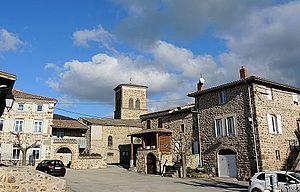
Saint-Clair (Ardèche) place
Saint-Clair est une commune française, située dans le département de l'Ardèche en région Auvergne-Rhône-Alpes, à 5 km au nord de la ville d'Annonay.
La communauté d'agglomération du Bassin d'Annonay est une ancienne communauté d'agglomération française, située dans le département de l'Ardèche et la région Auvergne-Rhône-Alpes. Son siège se trouvait au château du « Domaine de La Lombardière », situé sur la commune de Davézieux, à une dizaine de mètres de la limite intercommunale avec Annonay, ville la plus peuplée du territoire communautaire et du département.